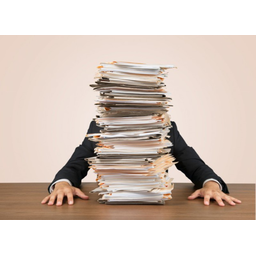
Label: paper